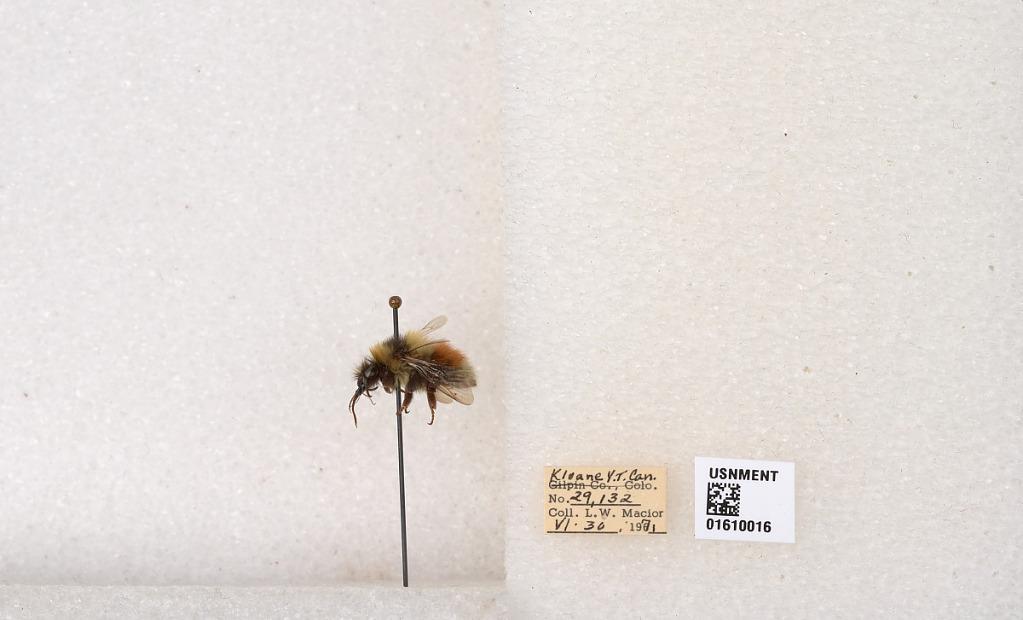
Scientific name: Bombus (Pyrobombus) sylvicola Kirby
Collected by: L. Macior
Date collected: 1971-6-30
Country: Canada
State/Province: Yukon Territory
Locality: Kluane National Park and Reserve
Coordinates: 60.7493, -139.504